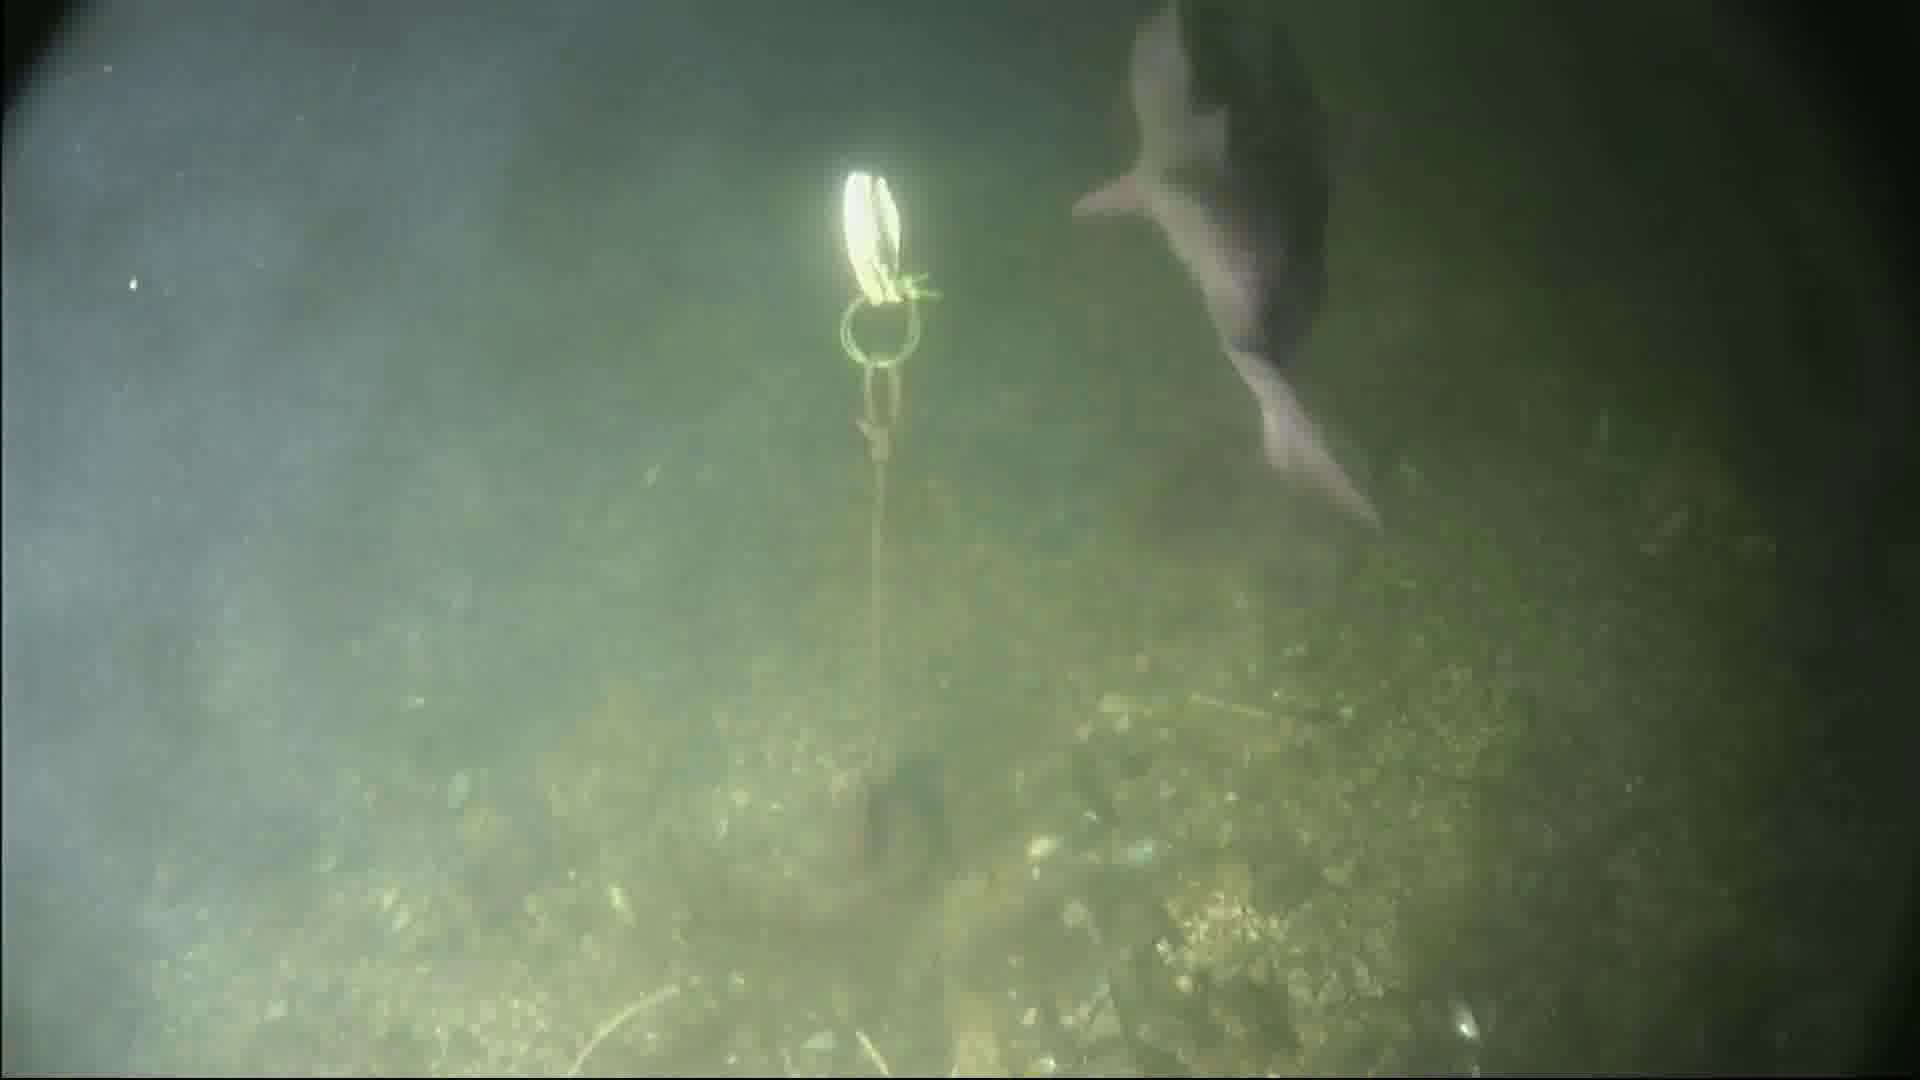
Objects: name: fish
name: crab